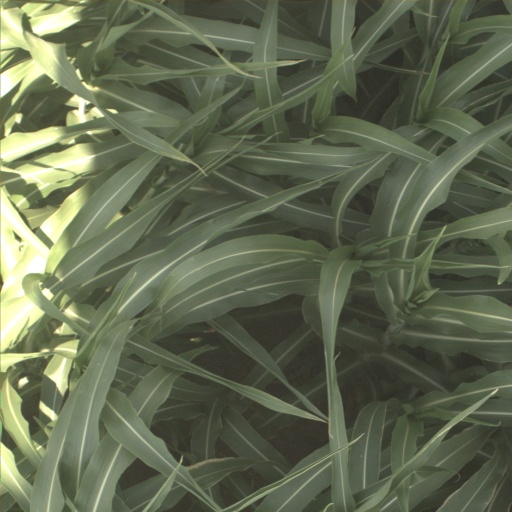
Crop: sorghum